Echos

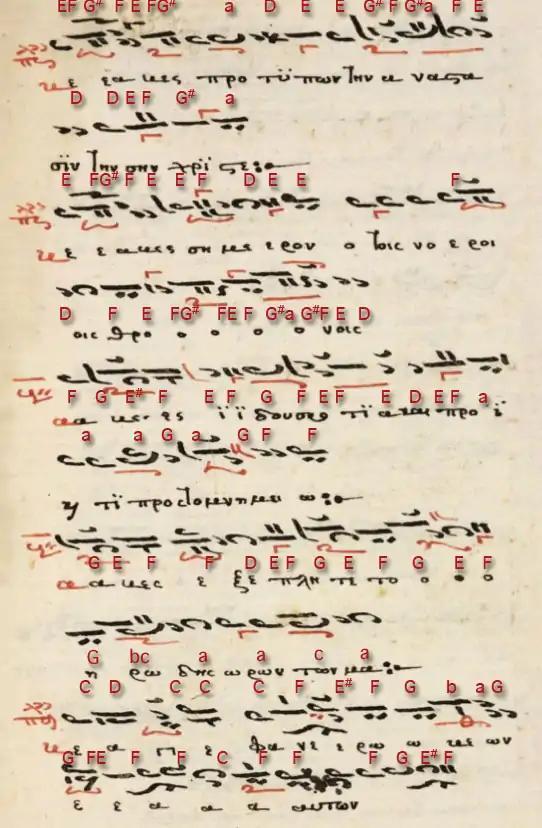
Intonations (ἐνηχήματα) for the , varys, and listed in a 17th-century papadike treatise—the intonations are followed by chant incipits (London, British Library, Harley 5544, fol. 8r)

Ὁμοίως καὶ ἀπὸ τὸν τέταρτον καταβαίνων φωνὰς τέσσαρας, εὑρίσκεις τὸν πλάγιον αὐτοῦ, ὡς ἐστὶ ὁ πλ δ'οὕτως·